M. R. Morand

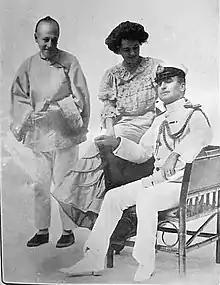
As Sin Chong (left) in "The White Chrysanthemum" with Marie George and Henry Lytton (1905)

In December 1901 at St George's Church in Beckenham, Kent, he married Helena Woodley Nash (1867–1949). Their daughter was Mary Ursula Morand (1906–1923). The couple divorced in 1912 in a celebrated case as a result of her "habitual adultery" with Captain James Archibald Morrison, formerly Member of Parliament for Nottingham East, including at a hotel in Paris. Both respondent and co-respondent denied adultery but lost the case; a decree nisi was granted, and Morand was awarded £5,500 in agreed damages against Captain Morrison. Morand later married Eleanor "Lena" Leibrandt (1883–1955), a model and actress who had been a fellow member, with Morand, of the D’Oyly Carte Opera Company from 1900 and the Adelphi company from 1903.